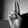
ASL letter: U